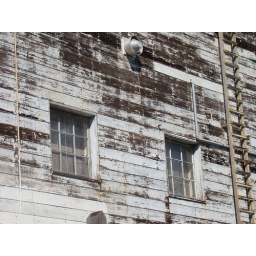
A rusted wall of building near Ferry Building